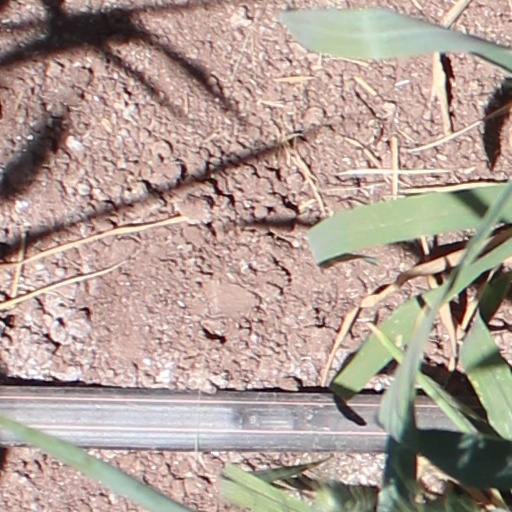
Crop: wheat